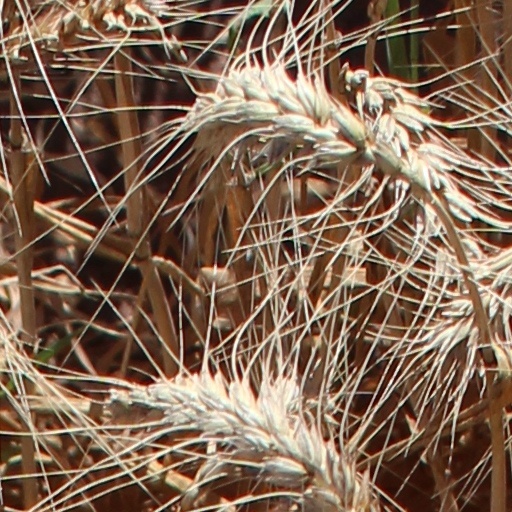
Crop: wheat